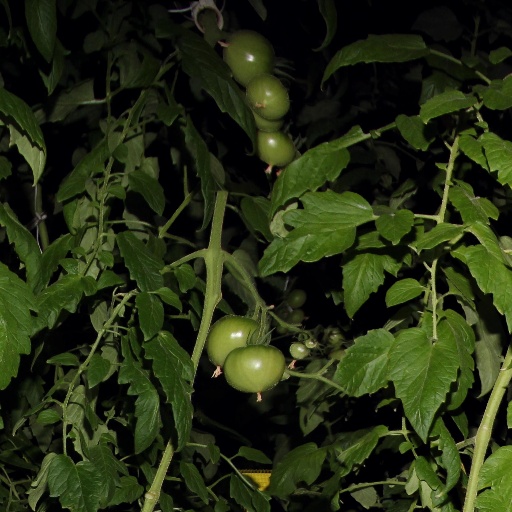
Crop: tomato